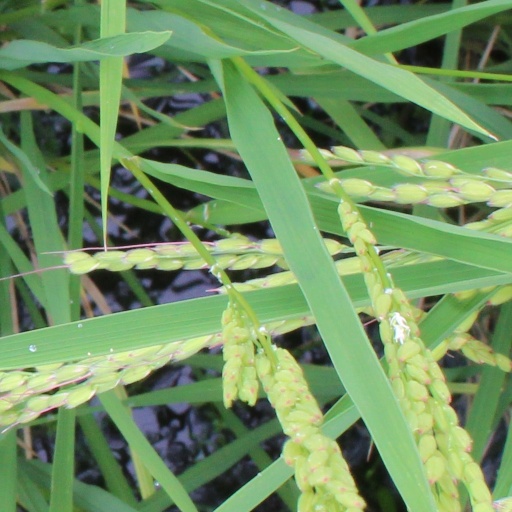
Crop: rice